Crossing the Chasm

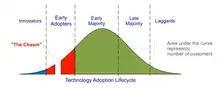
The 5 groups of customers as per "Crossing the Chasm" book

A 4-year "concept formation study" conducted by the Diffusion Research Institute (DRI) and published in 2021, documents the origin of the chasm concept, beginning with its creation at Regis McKenna Inc. in the Pacific Northwest.